Ray Sinatra

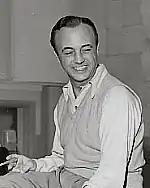
Ray Sinatra in 1952

Raymond Dominic Sinatra (November 1, 1904 – November 1980) was an Italian-born American conductor, best known as the music director of Mario Lanza.